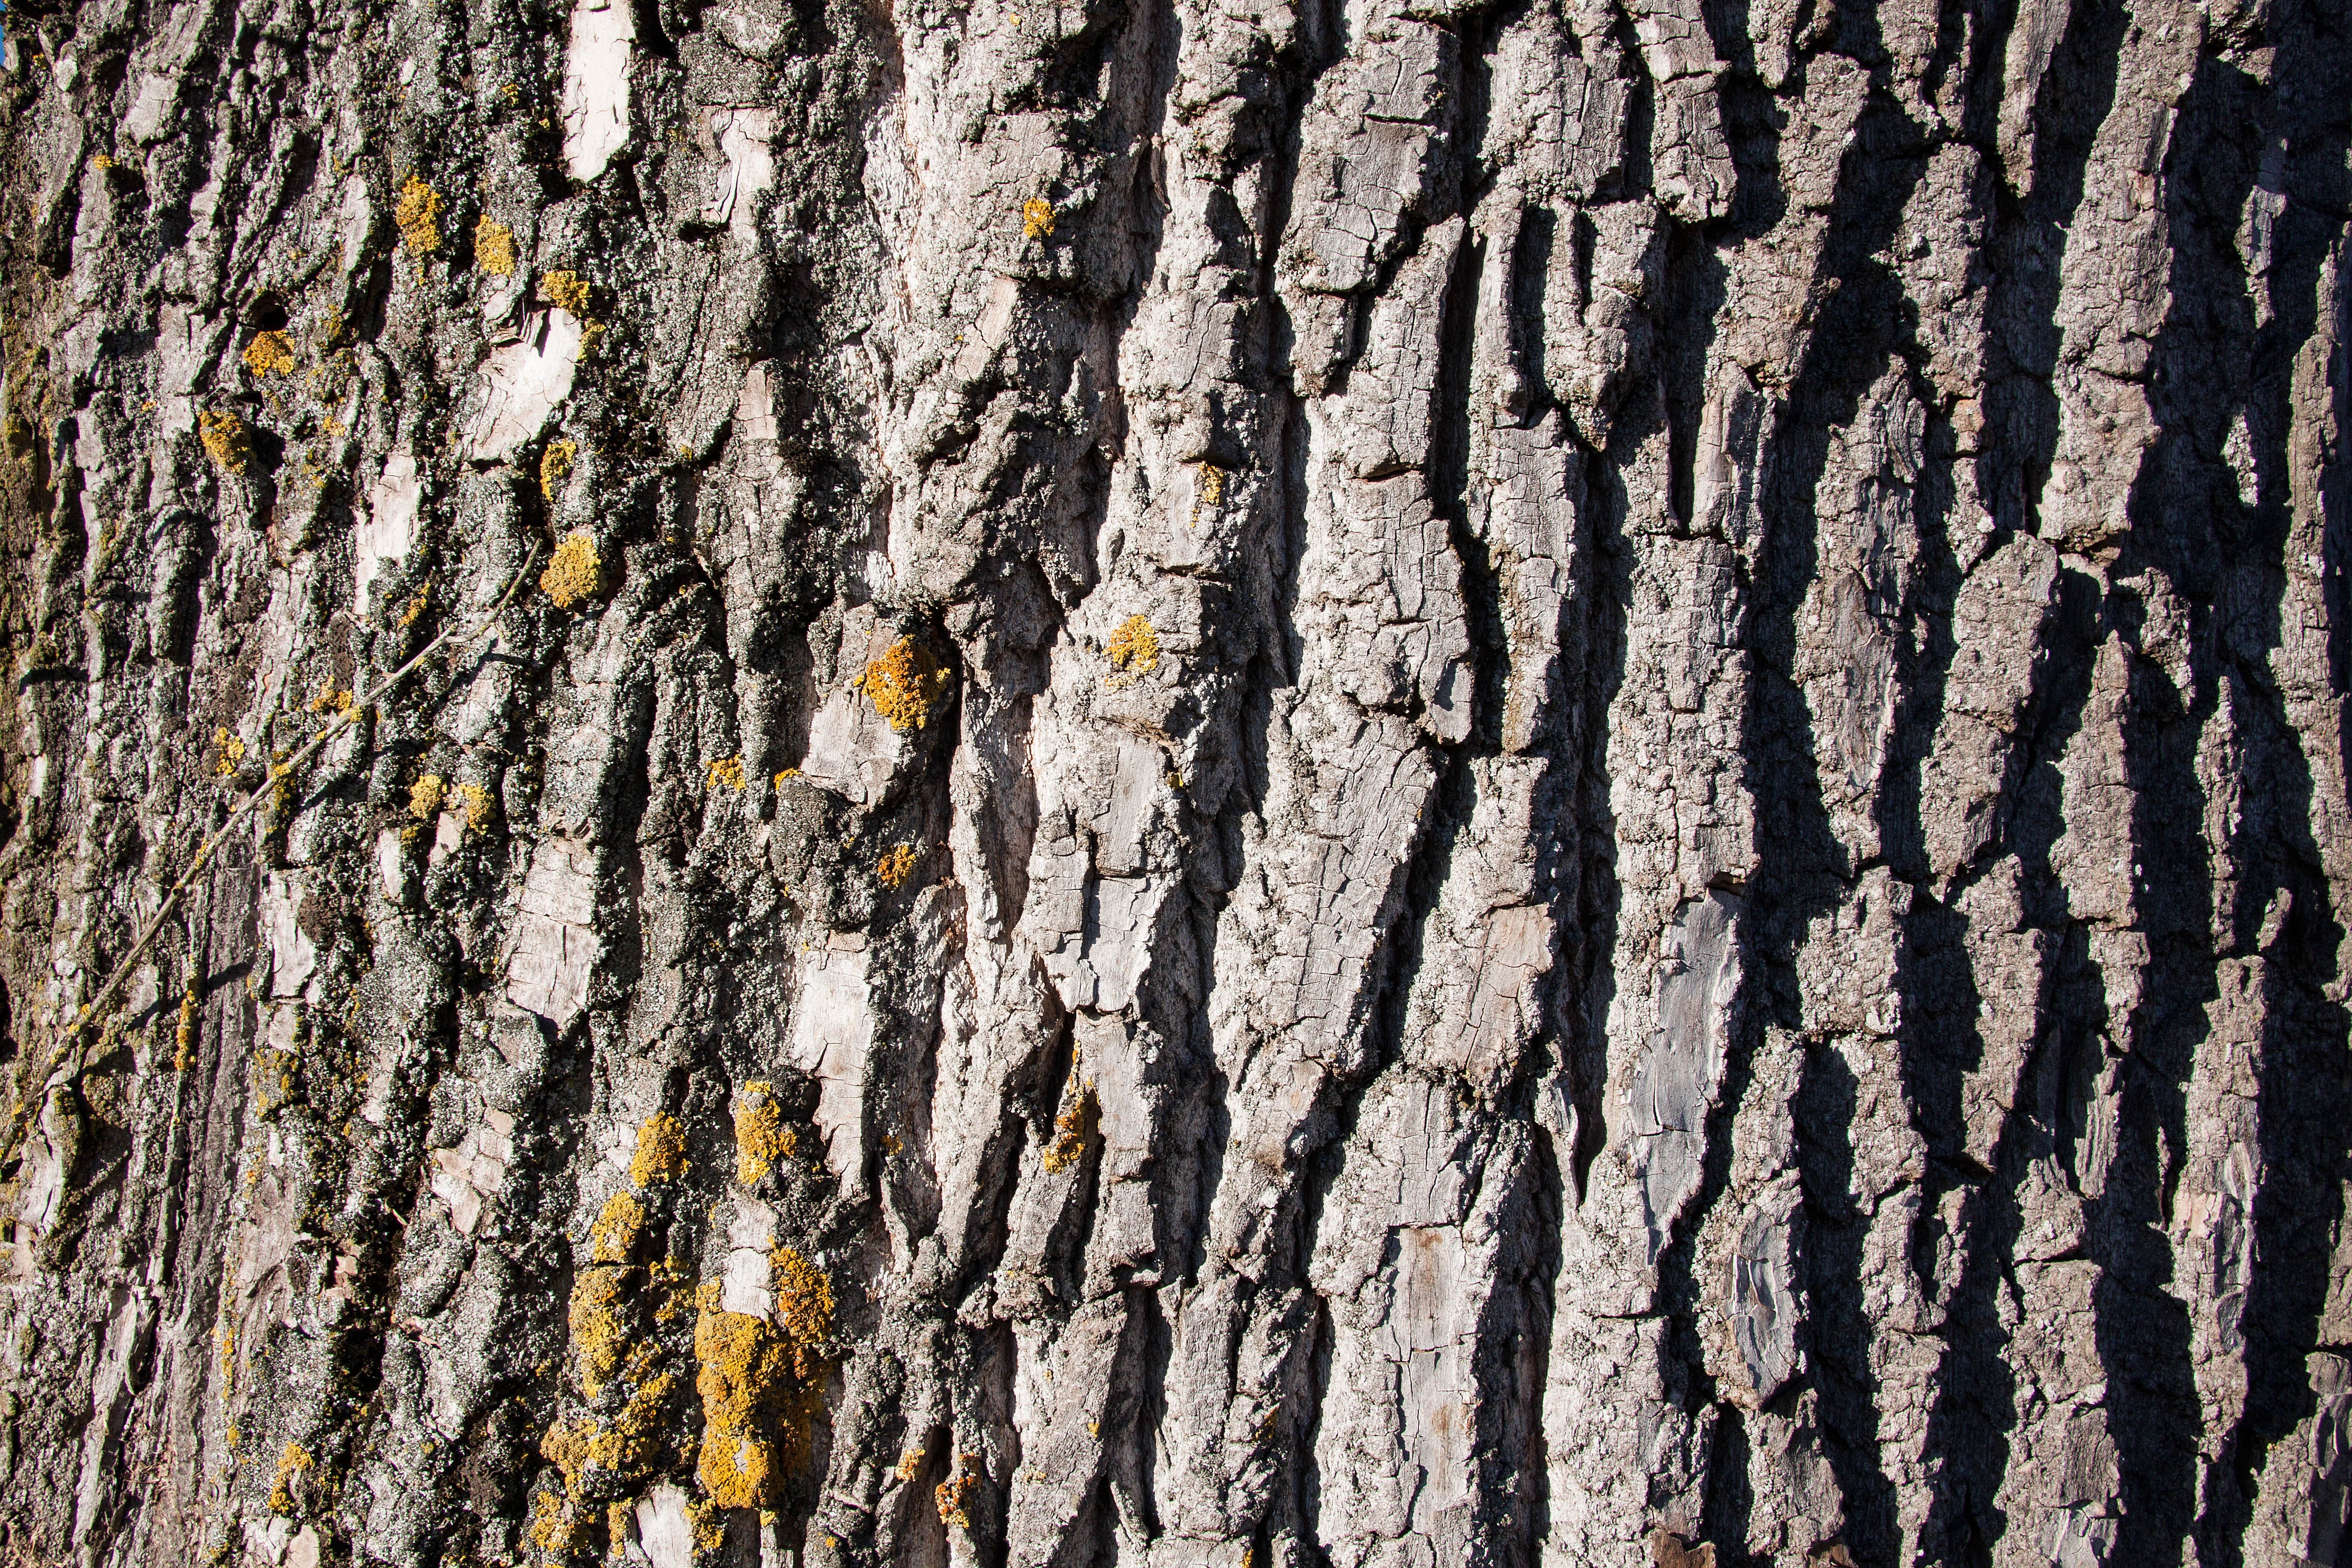
tree, nature, branch, plant, wood, texture, leaf, trunk, bark, birch, autumn, brown, soil, weave, bast, poplar, flowering plant, shed bark, plant stem, woody plant, land plant, old poplar